City

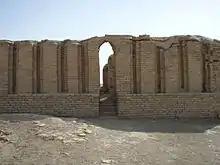
An arch from the ancient Sumerian city Ur, which flourished in the third millennium BC, can be seen at present-day Tell el-Mukayyar in Iraq.

Cities typically have public spaces where anyone can go. These include privately owned spaces open to the public as well as forms of public land such as public domain and the commons. Western philosophy since the time of the Greek agora has considered physical public space as the substrate of the symbolic public sphere. Public art adorns (or disfigures) public spaces. Parks and other natural sites within cities provide residents with relief from the hardness and regularity of typical built environments. Urban green spaces are another component of public space that provides the benefit of mitigating the urban heat island effect, especially in cities that are in warmer climates. These spaces prevent carbon imbalances, extreme habitat losses, electricity and water consumption, and human health risks.